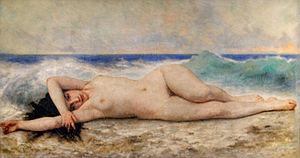
Dans la mythologie grecque, les hydriades ou éphidryades sont les nymphes aquatiques.